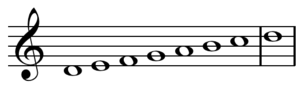
Le mode dorien peut se référer à trois notions très différentes mais interreliées : celle de l'harmoniai en Grèce antique ; celle médiévale de modes musicaux ; ou, plus communément, celle de gammes diatoniques modernes, correspondant aux notes naturelles de ré à ré, ou n'importe quelle transposition de celle-ci, par exemple la gamme de do à do avec un si et un mi.